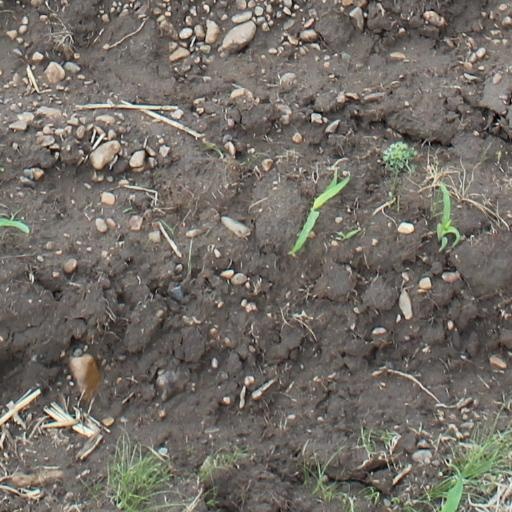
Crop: maize; corn